2nd Portuguese India Armada (Cabral, 1500)

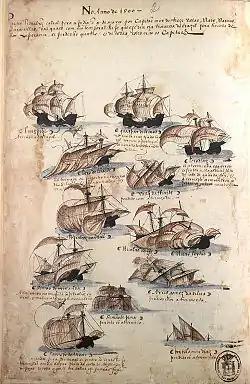
Fleet of the 2nd India Armada (Cabral, 1500), from the "Memória das Armadas"

Most of the ships were either carracks ("naus") or caravels, and at least one was a small supply ship, although details on names and tonnage are missing. The Anonymous Pilot refers to only twelve ships, plus a supply ship. At least two ships, Cabral's flagship and Tovar's "El Rei", were said to be around 240 tons, that is, about twice the size of the largest ship in the first armada three years prior.